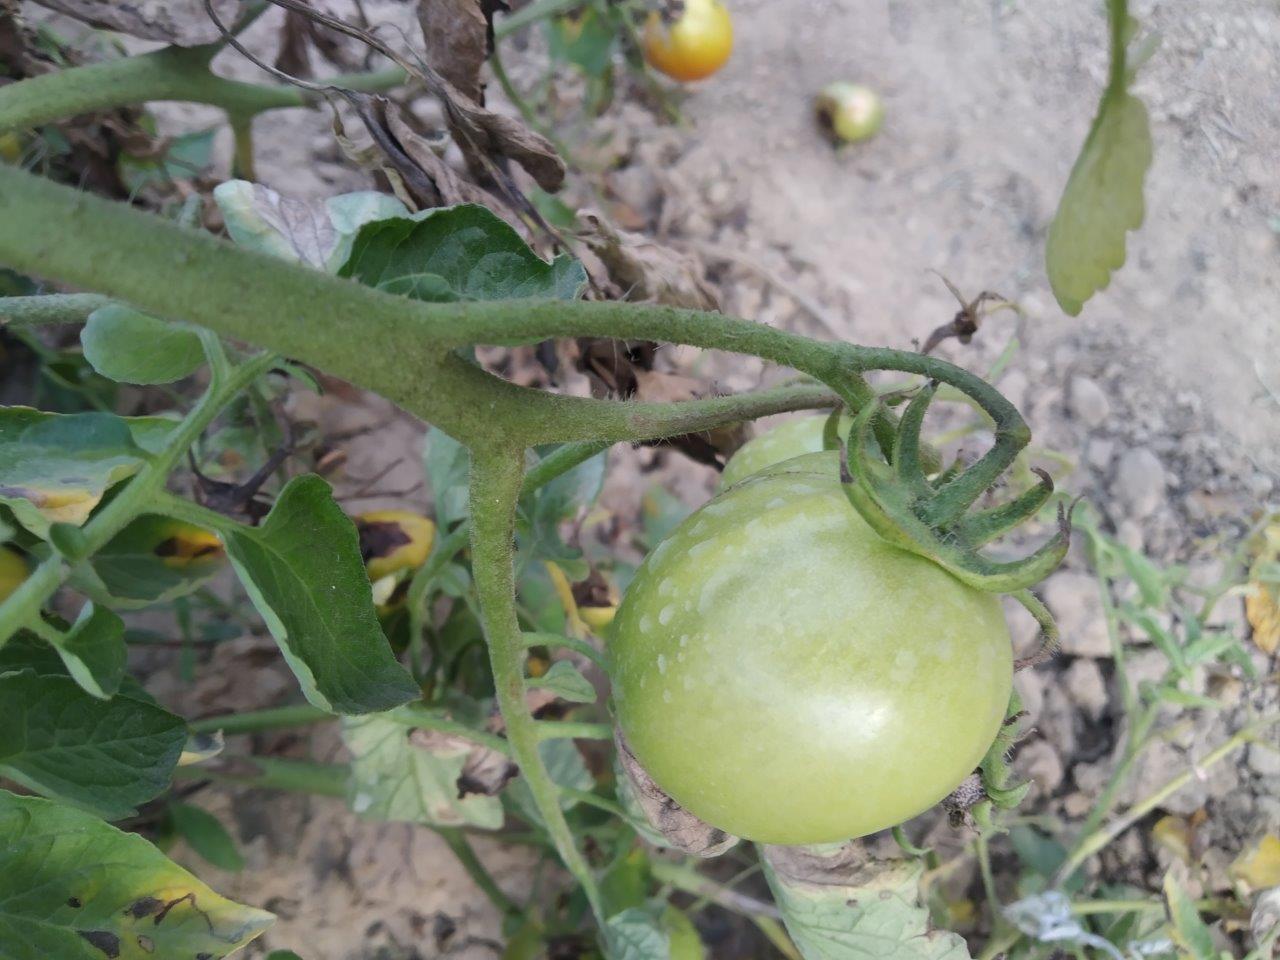
Maturity: Immature